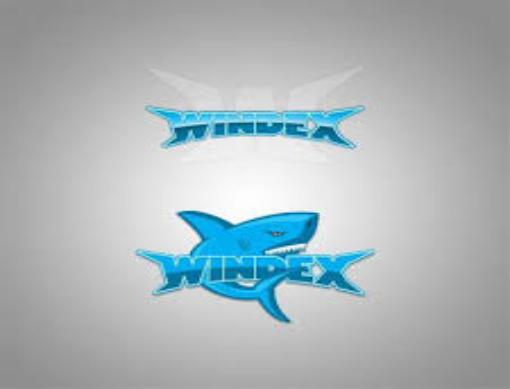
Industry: Necessities